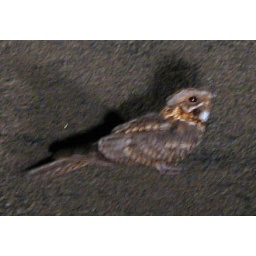
Red-necked Nightjar, on road in car headlights near to Acebron